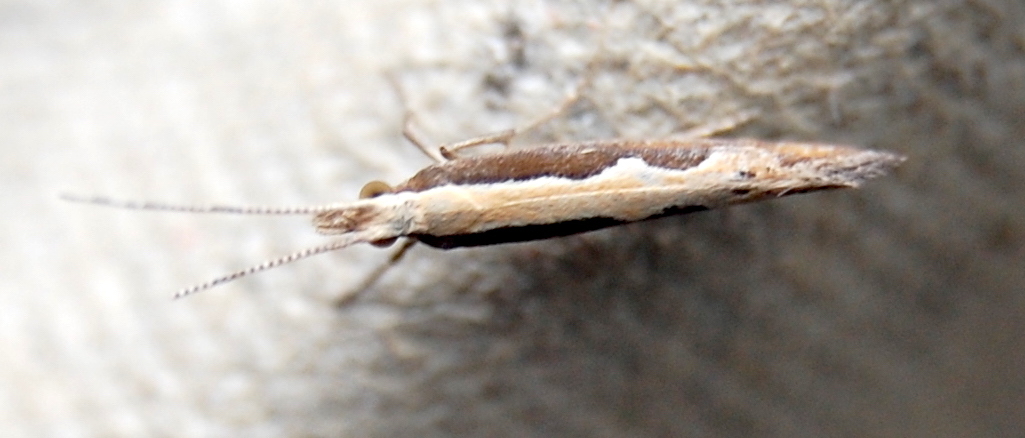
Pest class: diamondback_moth